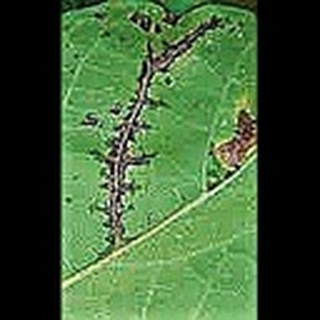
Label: cotton_bacterial_blight